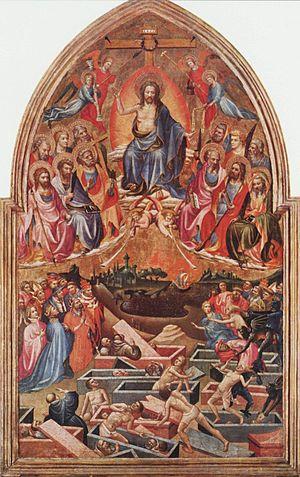
Le Maestro di Bambino Vispo est un peintre italien, un des maîtres anonymes du XVᵉ siècle, identifié au XXᵉ siècle par l'historien de l'art Osvald Sirén.